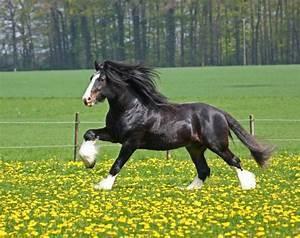
horse